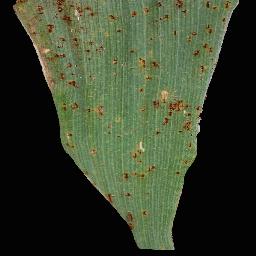
Label: Corn___Common_rust